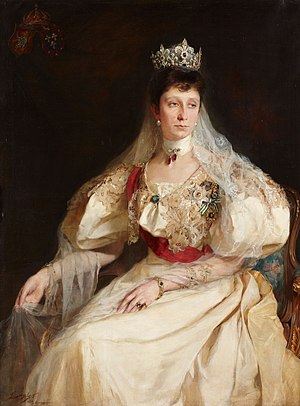
Philip de László / Galleri
Philip Alexius de László var en ungarsk maler især kendt for sine portrætter af kongelige og adelige kunder. Han var en af de førende portrætmalere i starten af 1900-tallet.